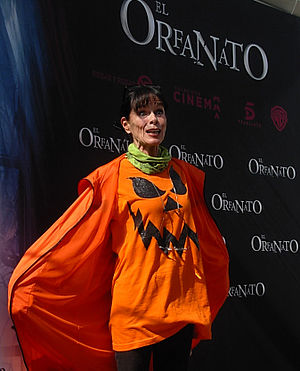
Geraldine Chaplin
Geraldine Chaplin i 2007
Geraldine Leigh Chaplin er en amerikansk skuespiller, datter af Charles Chaplin og datterdatter af Eugene O'Neill.